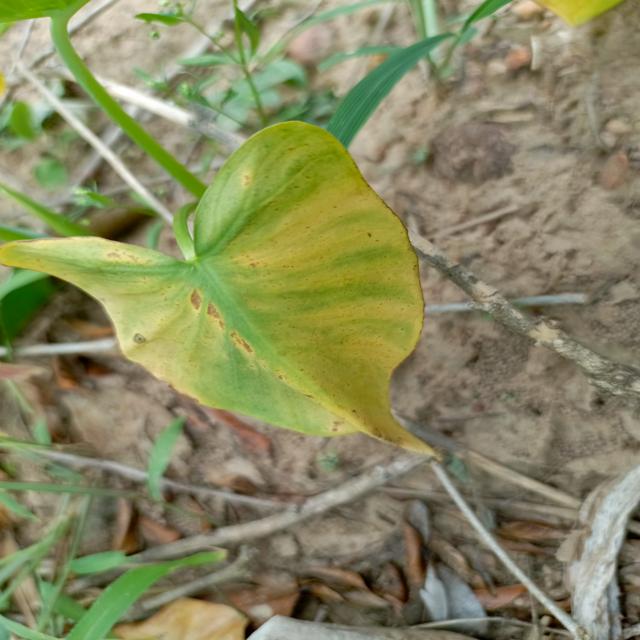
Label: Late_Blight